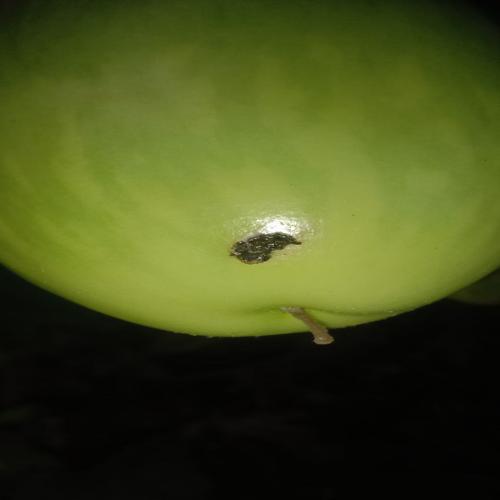
Label: Shoot and Fruit Borer